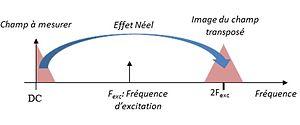
Représentation spectrale de l’apparition de la f.é.m due à l’Effet Néel autour d’une porteuse haute fréquence
L’effet Néel apparaît lorsqu’un matériau superparamagnétique placé à l’intérieur d’une bobine conductrice est soumis à des champs magnétiques de fréquences différentes. La non-linéarité du matériau superparamagnétique agit comme un mélangeur de fréquences. La tension mesurée aux bornes de la bobine comprend alors plusieurs composantes fréquentielles, non seulement aux fréquences d’origine, mais aussi à certaines de leurs combinaisons linéaires. Ainsi, la transposition en fréquence du champ à mesurer permet de détecter un champ produit par un courant continu avec une simple bobine.